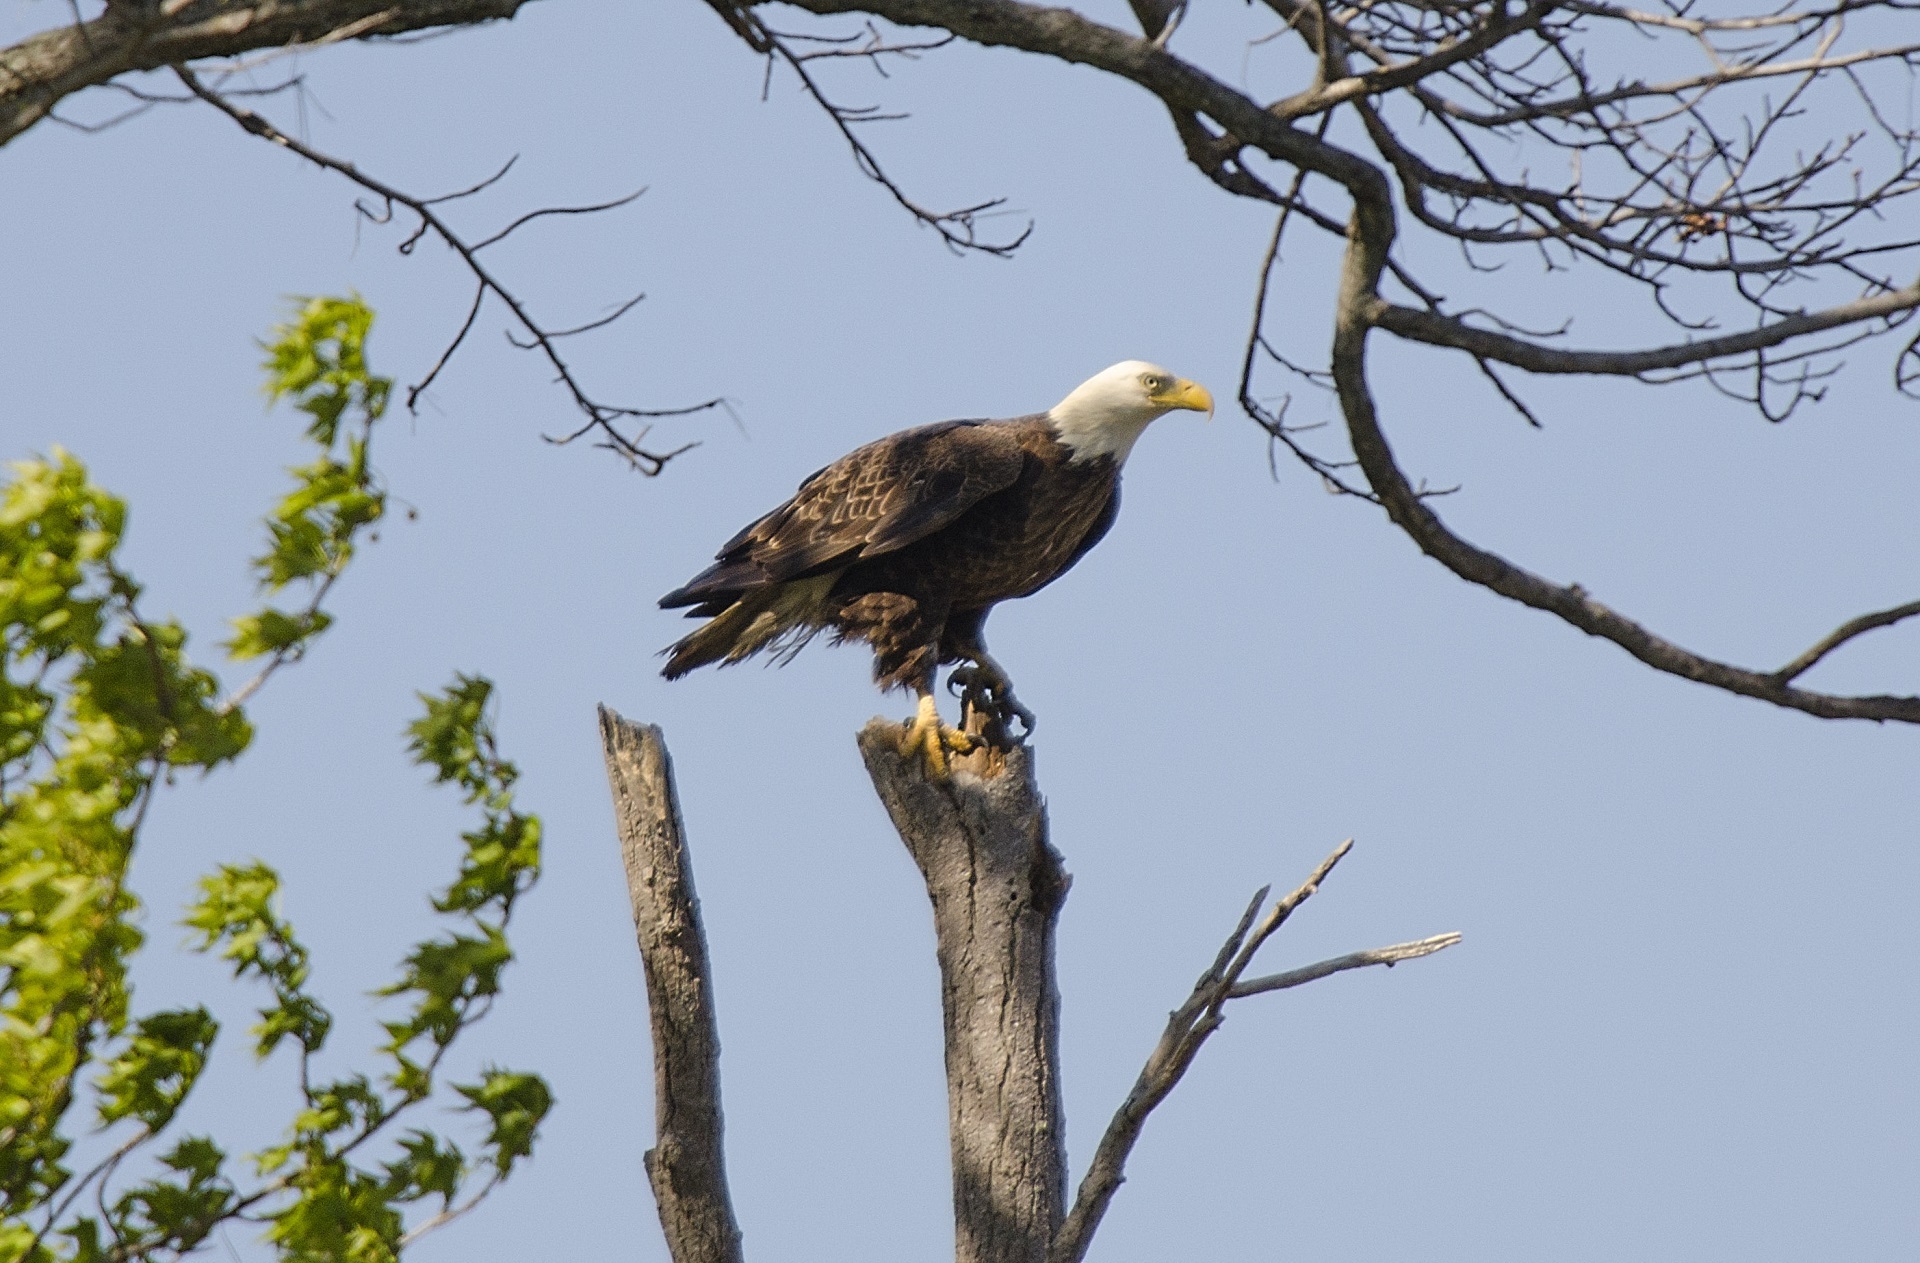
tree, nature, branch, bird, wildlife, beak, eagle, predator, hawk, fauna, raptor, majestic, bird of prey, bald eagle, national, american, feathers, vertebrate, hunter, perched, adult